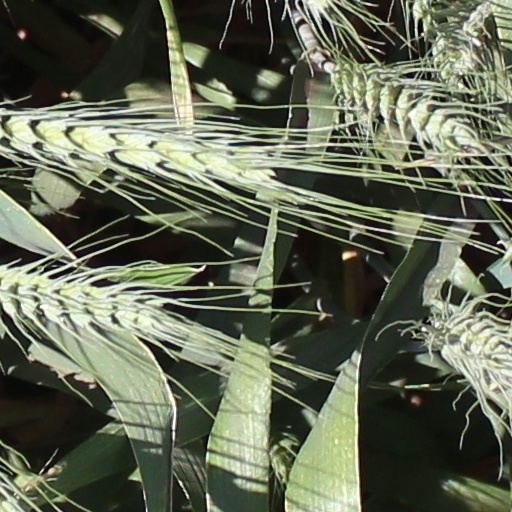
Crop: wheat